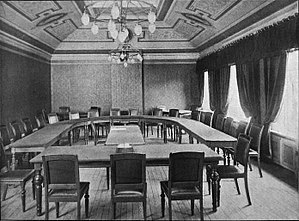
Valdemar Ingemann
Østifternes Kreditforening, interiør
Carl Johannes Valdemar Ingemann var en dansk arkitekt, der var en meget benyttet arkitekt til domicil- og fabriksbyggeri i anden halvdel af 1800-tallet. I sine sidste år arbejdede han i kompagniskab med sin søn Bernhard Ingemann. Han var også borgerrepræsentant i København.